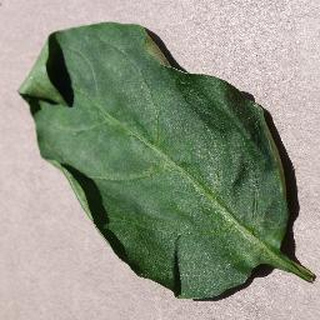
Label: healthy_bell_pepper